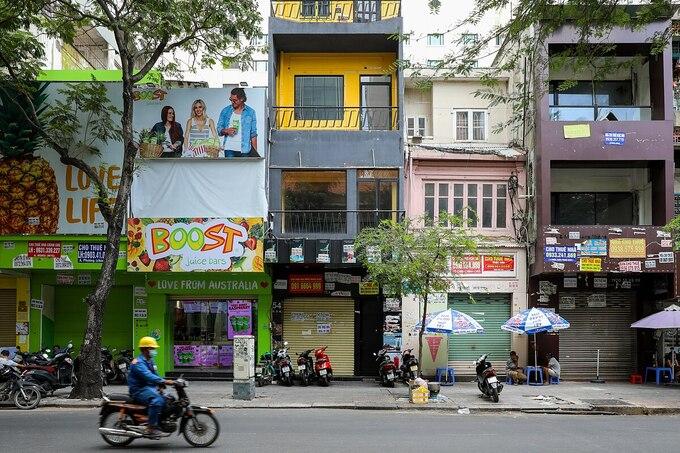
có nhiều xe máy đang xuất hiện ở trên khu vực vỉa hè